Vril

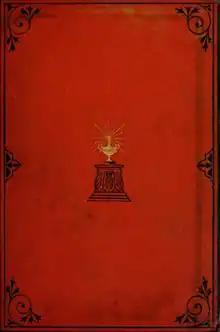
Cover of one 1871 Blackwood "edition"

Vril: The Power of the Coming Race, originally published as "The Coming Race", is a novel by Edward Bulwer-Lytton, published anonymously in 1871.